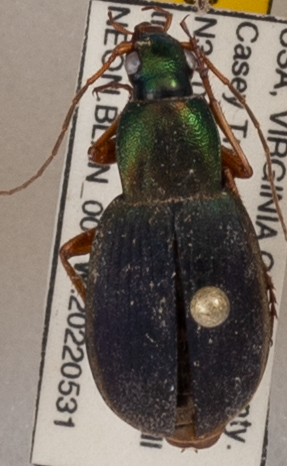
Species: Chlaenius aestivus
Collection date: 2022-05-31 04:00:00
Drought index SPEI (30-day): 1.416
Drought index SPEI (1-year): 0.156
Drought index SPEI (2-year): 0.42